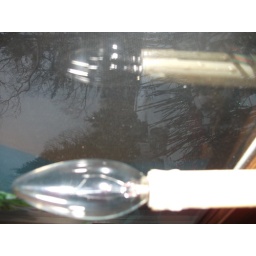
a Christmas candle in the window